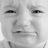
Emotion: sad